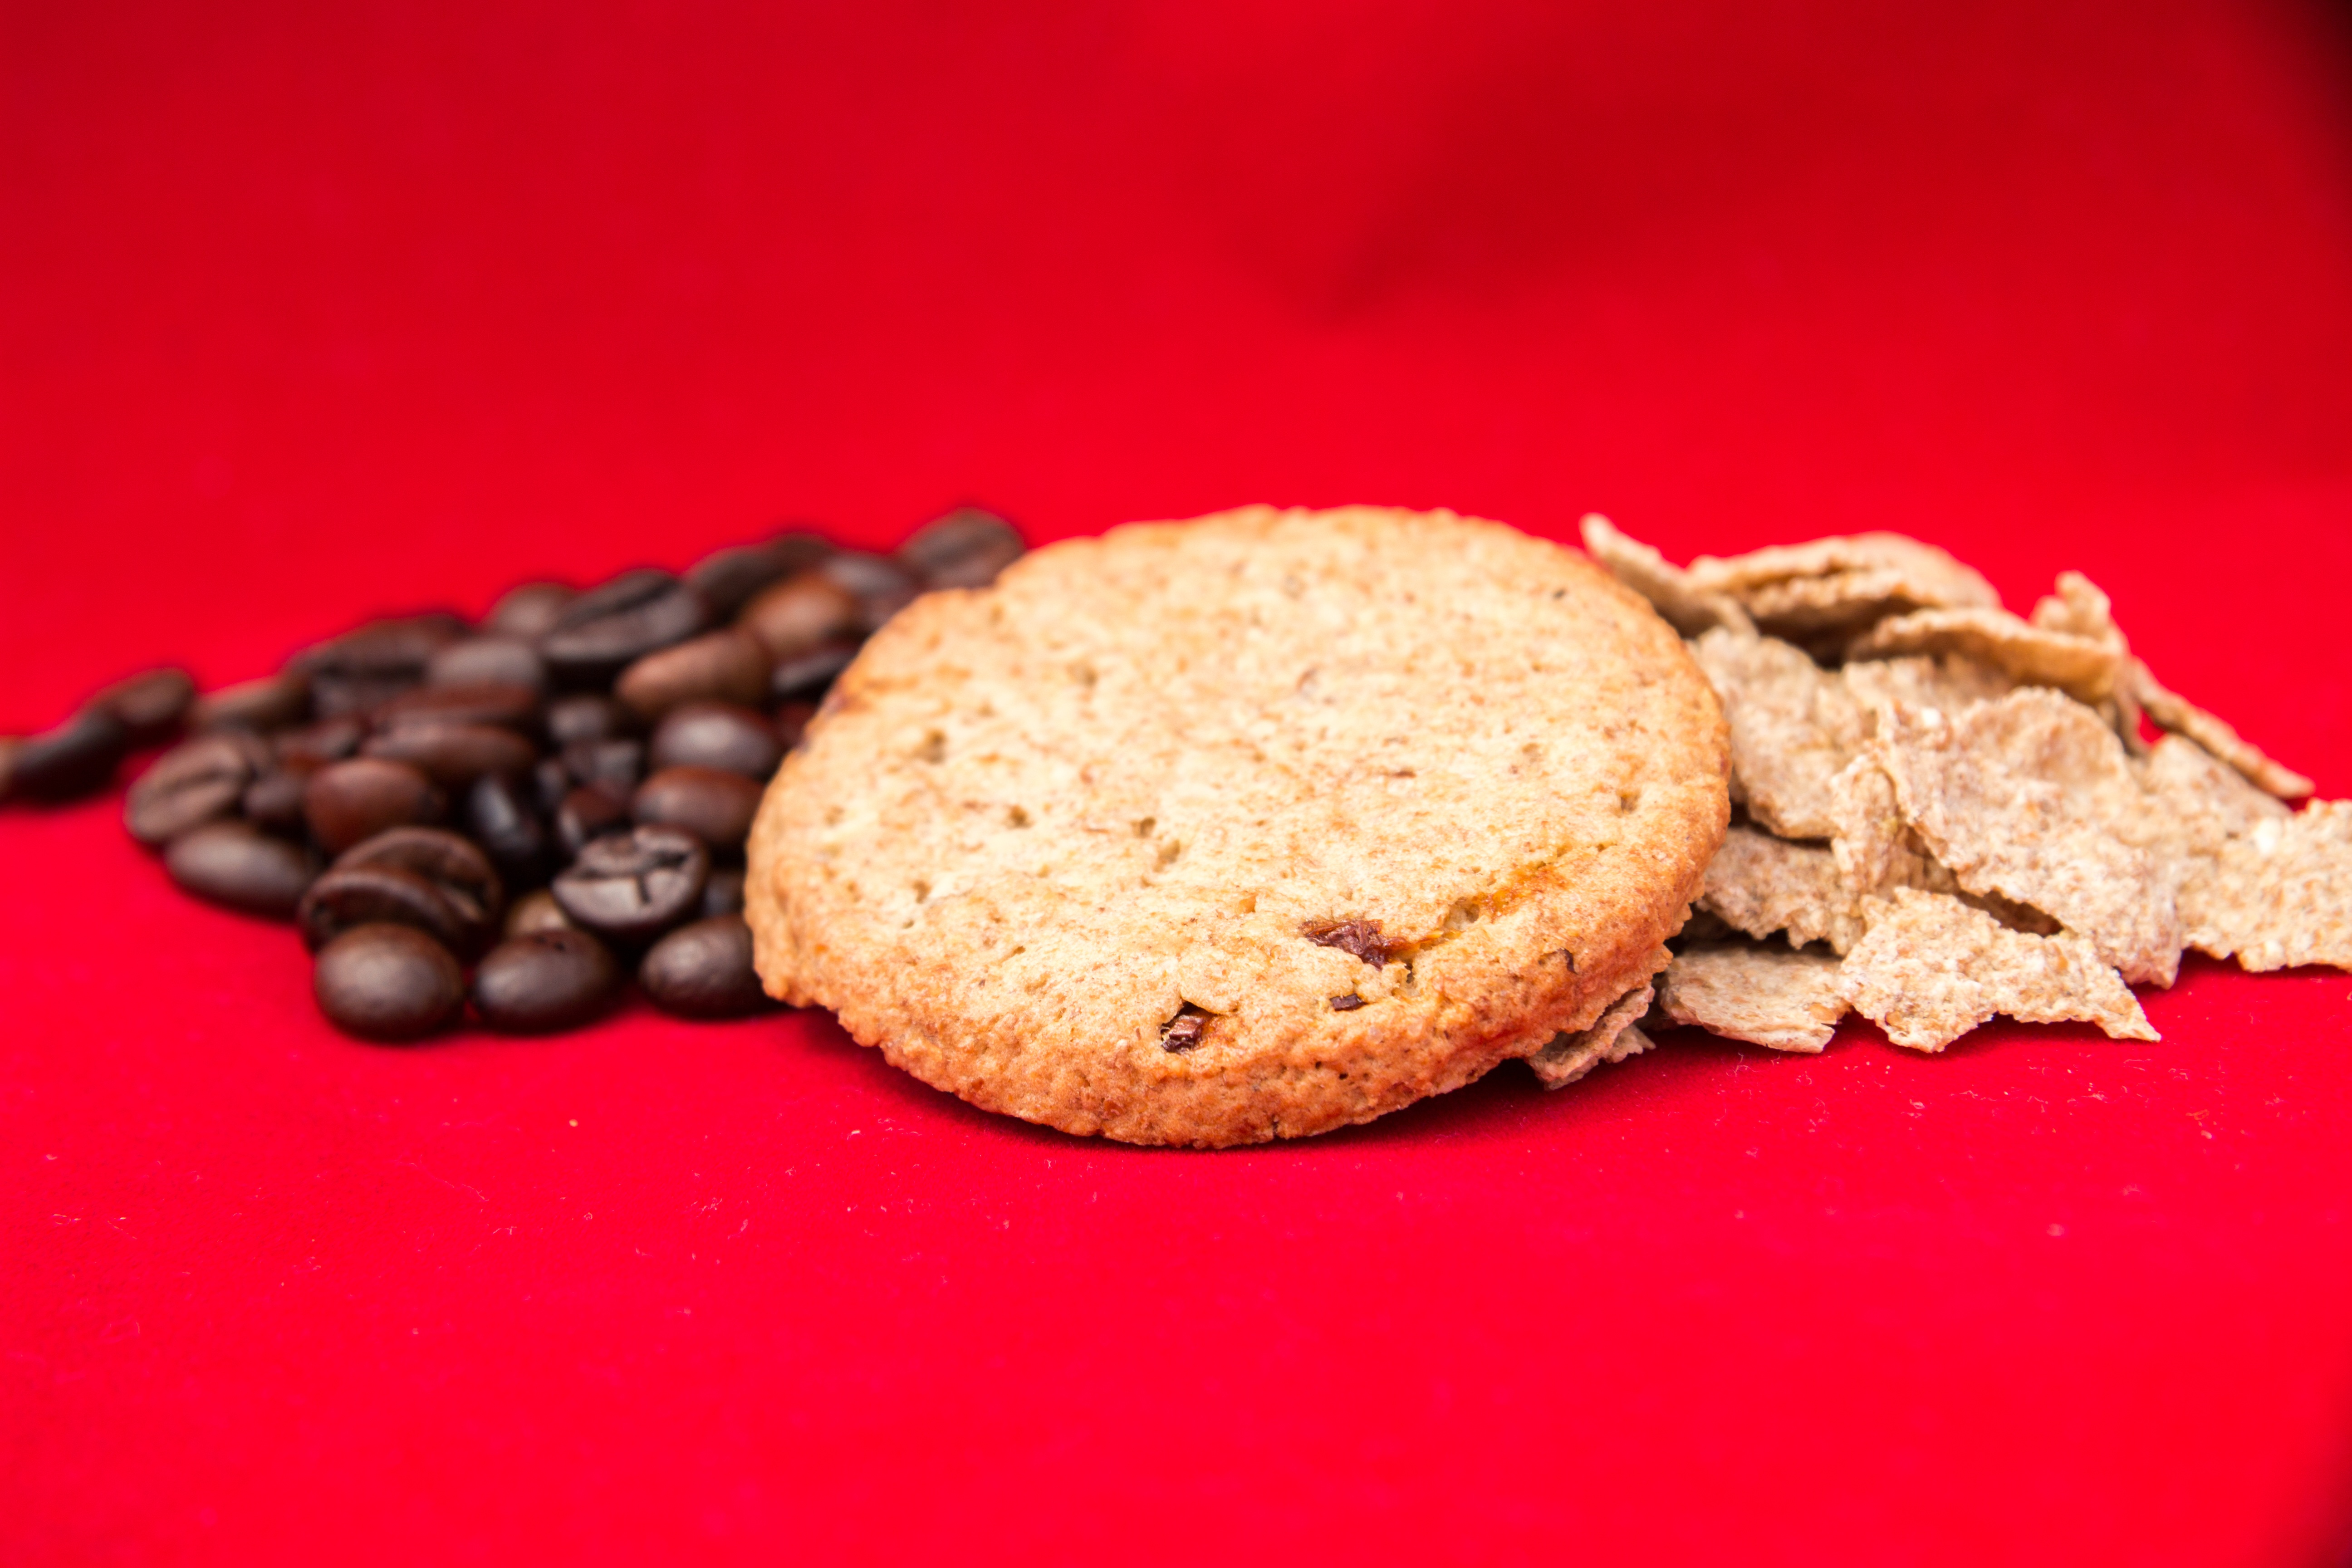
coffee, grain, dish, meal, food, red, produce, macro, handful, closeup, breakfast, baking, healthy, cookie, dessert, delicious, health, use, cookies, nutrition, tasty, vegetarian, healthy food, vitamins, healthy eating, organic, baked goods, flavor, appetizing, nutritious, coffee beans, placer, useful, organic food, red background, roasted coffee, snack food, cookies and crackers, superfud